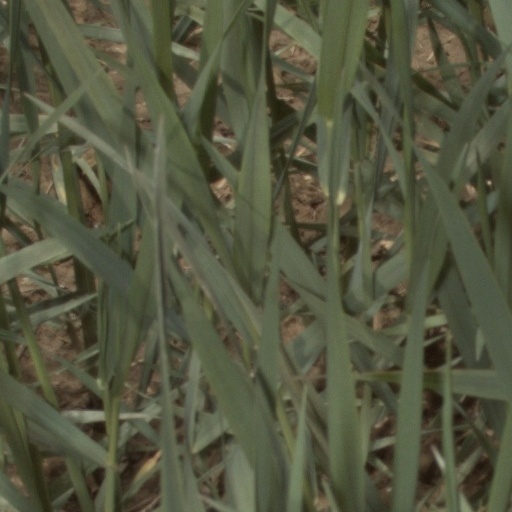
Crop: wheat